Pemayangtse Monastery

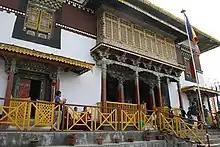
Entrance to Pemangytse Monastery

Padmasambhava's eight incarnations in fierce form are also seen here. The painting has scenes of rainbows, angels with "whole panoply of Buddhas and Bodhistvas". This structure was constructed by Dungzin Rimpoche over a period of 5 years.